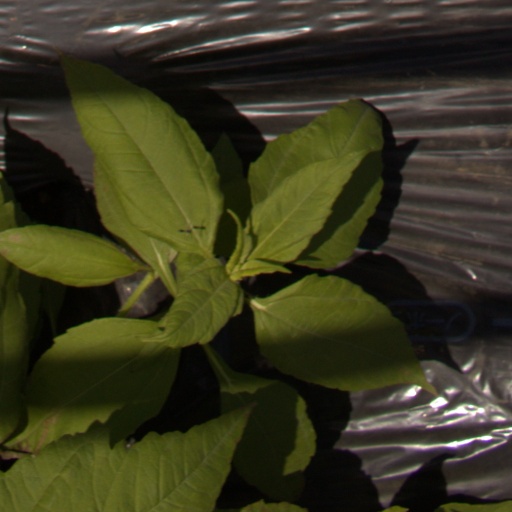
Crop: Jerusalem artichoke